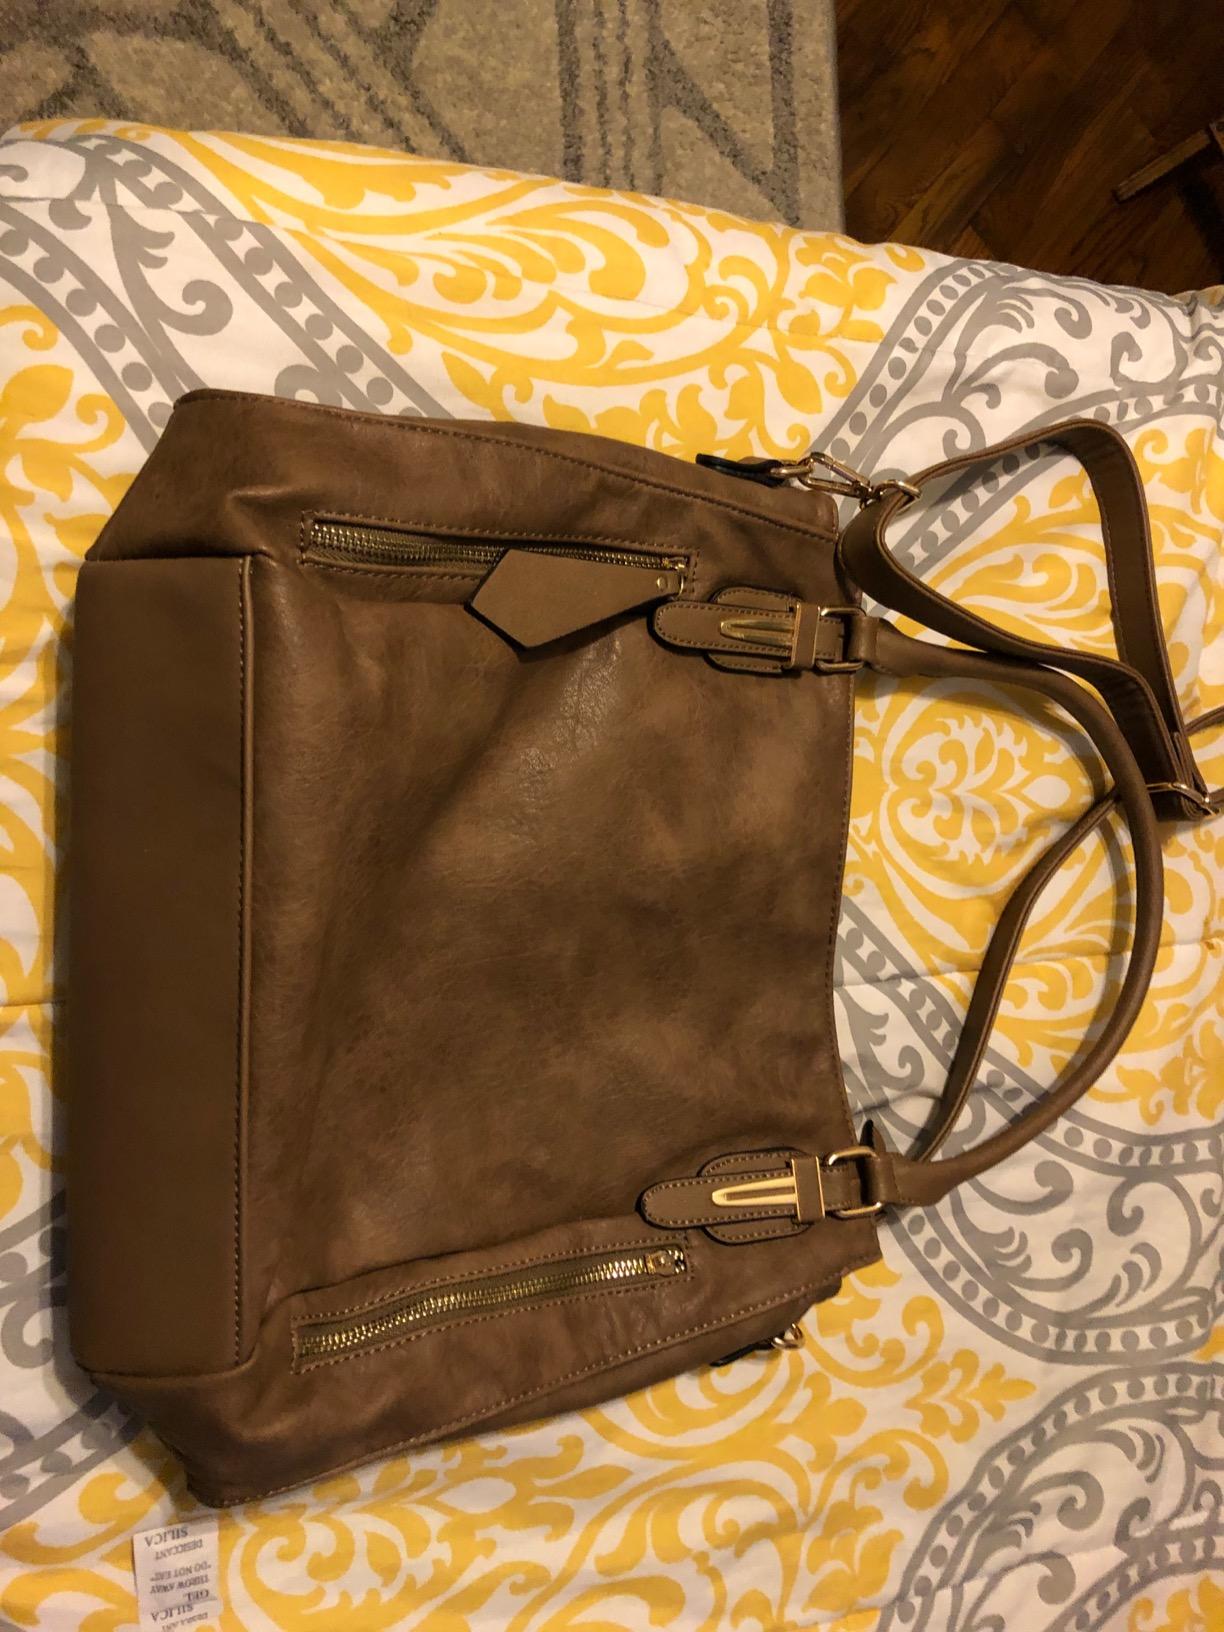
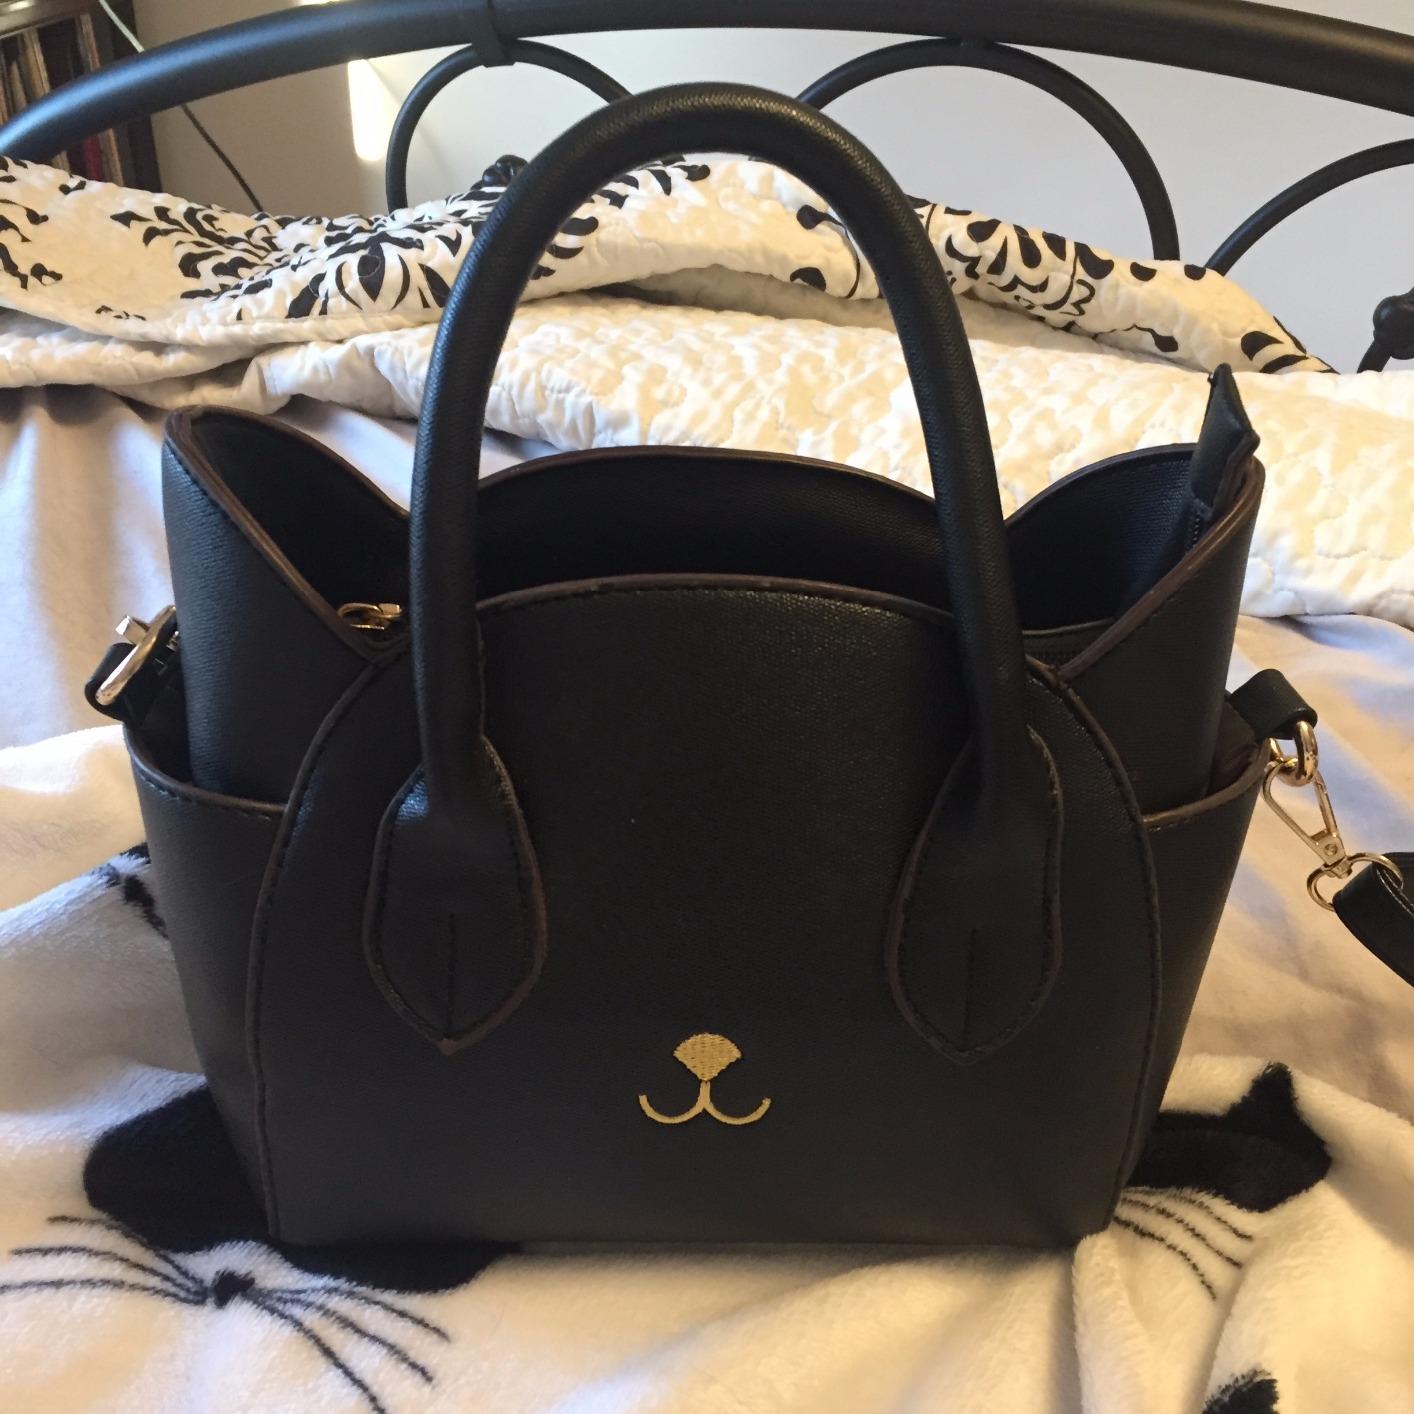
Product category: accessories_handbag
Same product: no